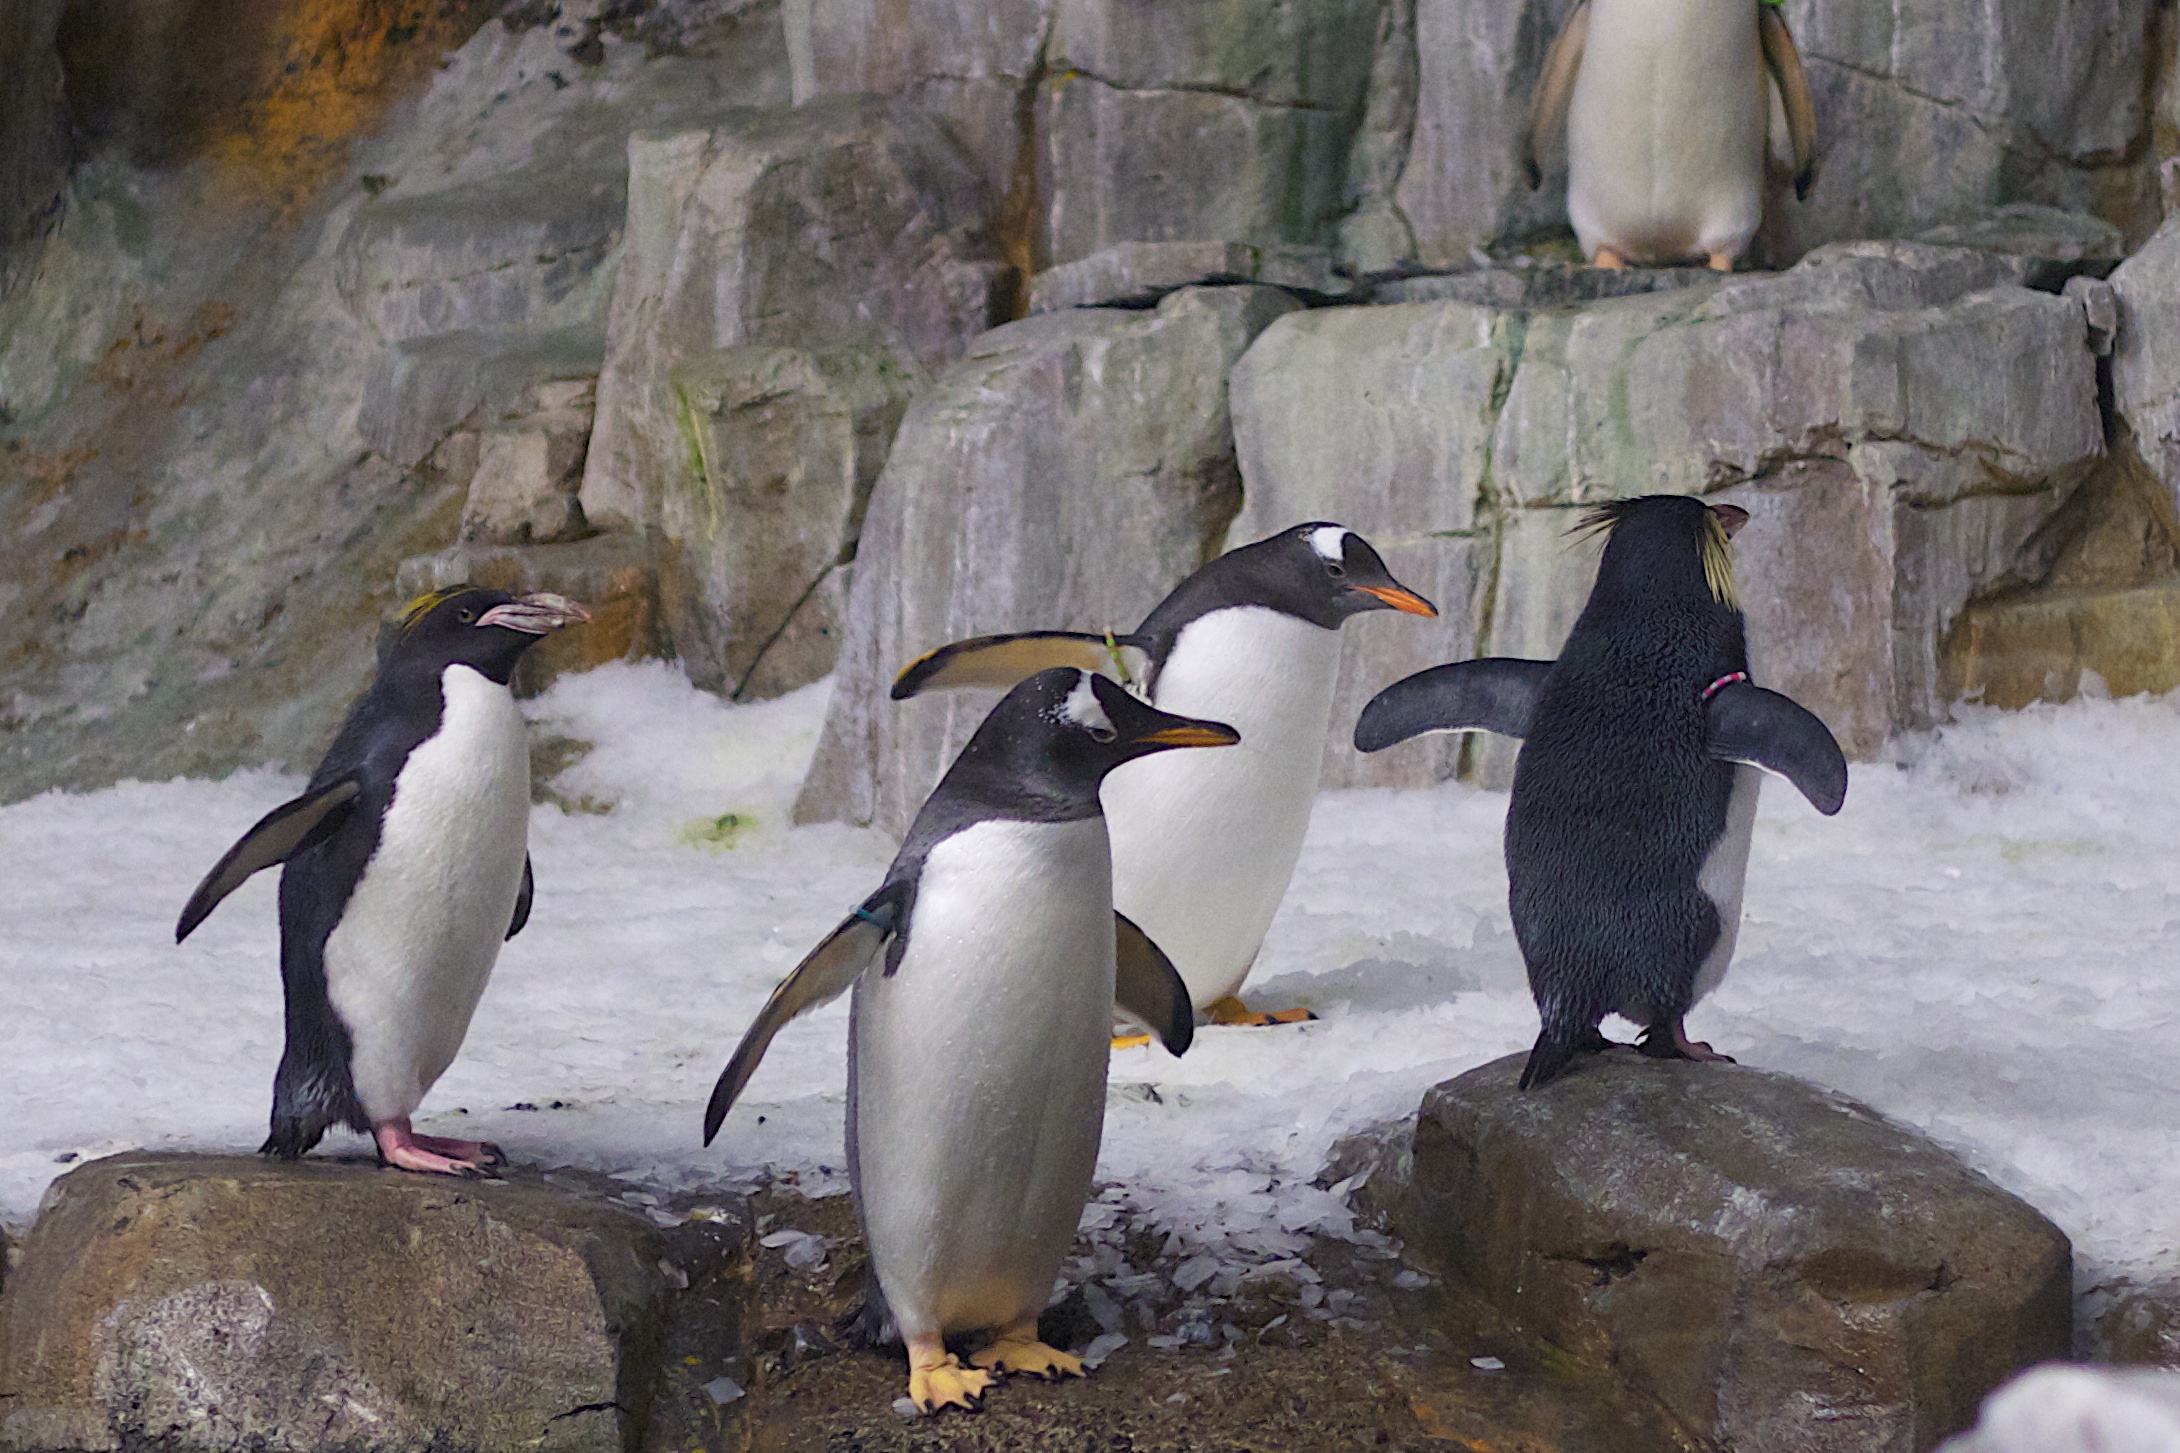
bird, wildlife, zoo, beak, fauna, penguin, vertebrate, flightless bird, king penguin